John Tate (papermaker)

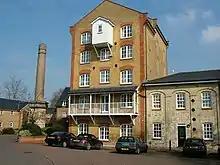
Sele Mill has been rebuilt since Tudor times

Tate acquired a long-established watermill called Sele Mill. At that time it was just outside Hertford, but now it is within the town's suburbs. The mill was powered by the River Beane, a chalk stream, near its confluence with the River Lea. This facility was converted into a paper mill. Paper was produced there in the 1490s, and possibly earlier.